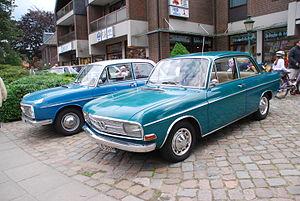
À la suite du rachat du groupe Auto-Union par Volkswagen à Mercedes-Benz, il est décidé d'abandonner le nom DKW pour les seuls véhicules produits encore pour le nom d'une autre marque du groupe, connue pour ses innovations, Audi.